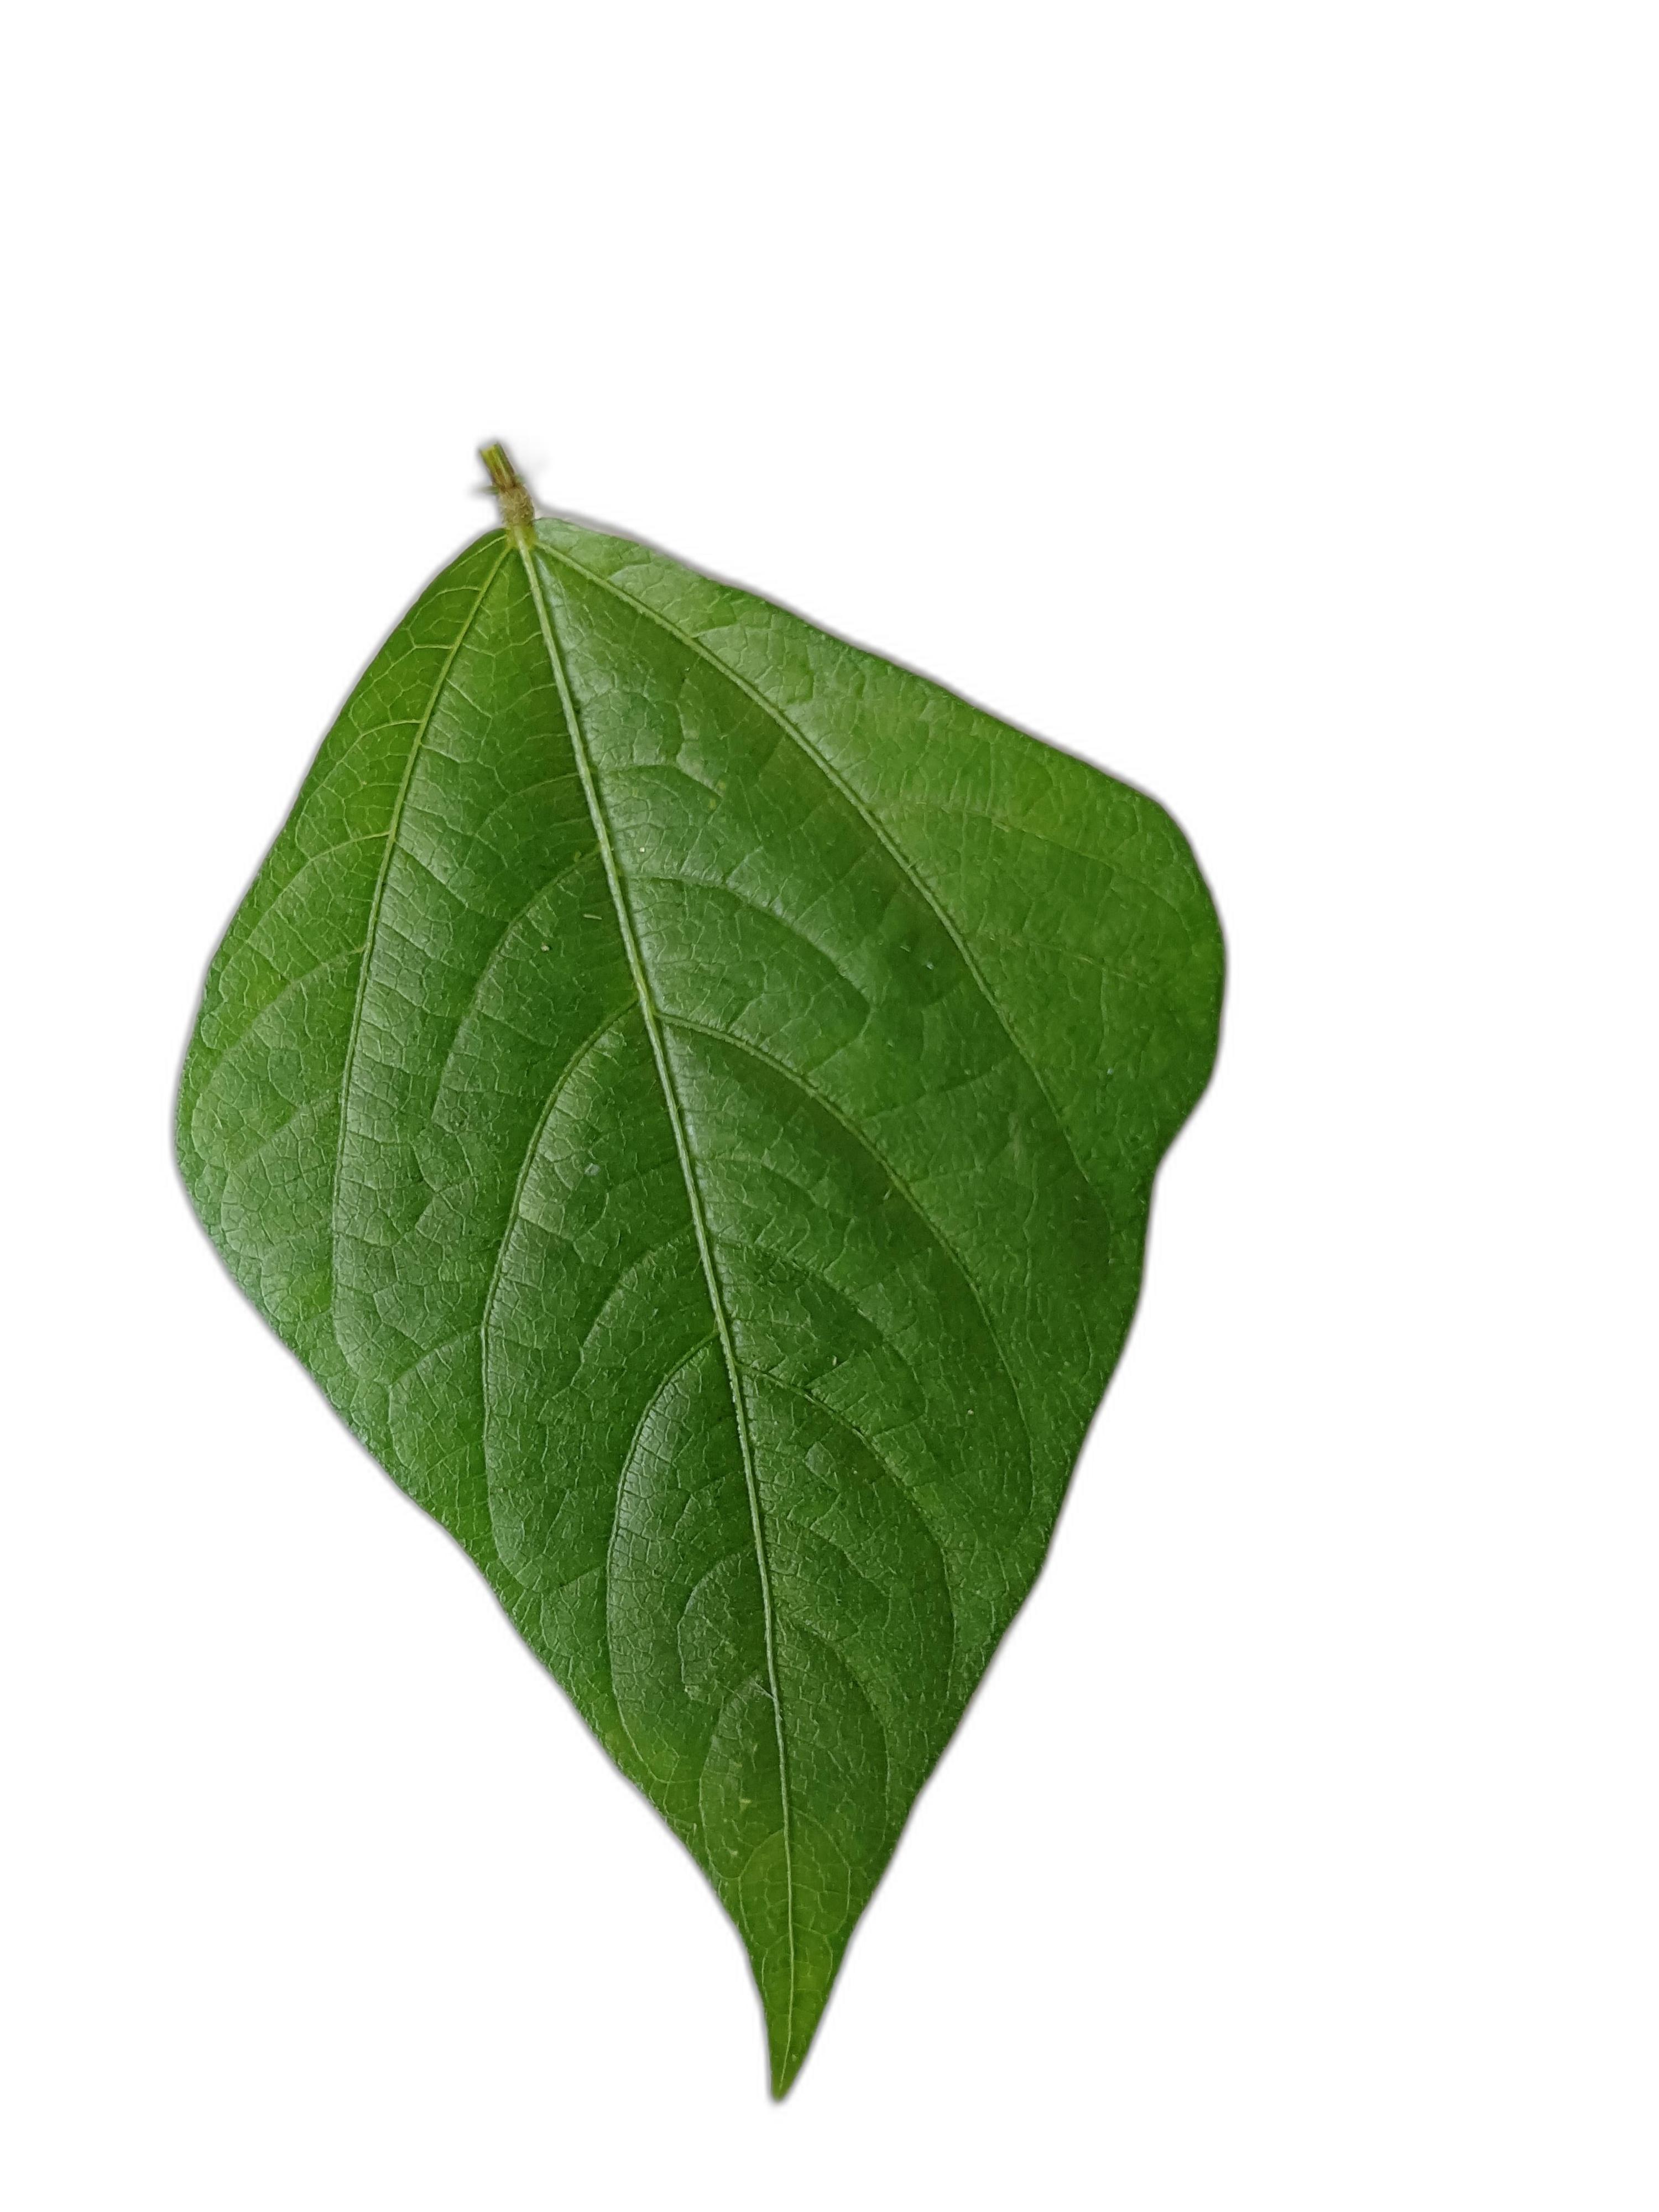
Label: Healthy